Question: How many clouds are in the picture?
Tambaya: Nawa ne adadin gajimare a cikin hoton?
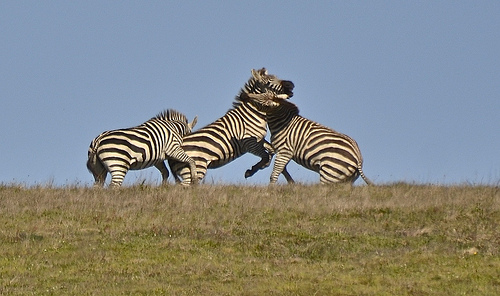
Answer: Zero.
Amsa: Sifili.